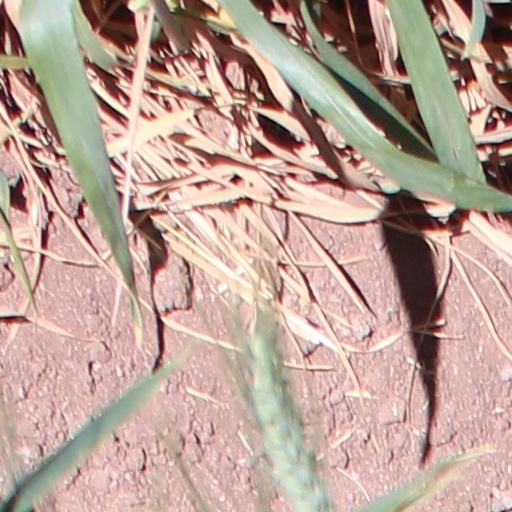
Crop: wheat